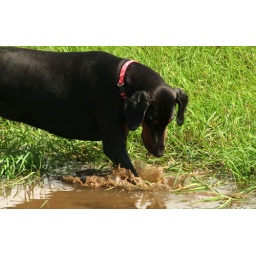
trying to find her ball she dropped in the water